Hungerford Town Hall

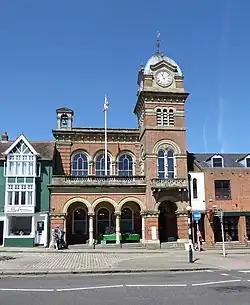
Hungerford Town Hall

Hungerford Town Hall is a municipal building in the High Street, Hungerford, Berkshire, England. The town hall, which is the meeting place of Hungerford Town Council, is a Grade II listed building.